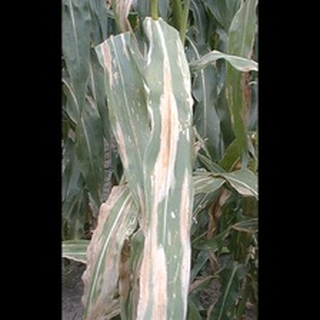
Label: corn_northern_leaf_blight